Nana (echos)

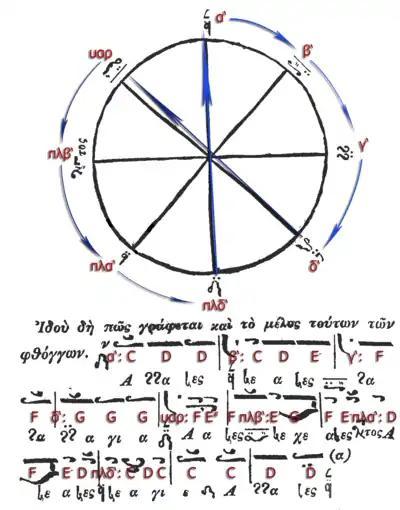
Chrysanthos' "Parallage" according to the trochos system (1832, p. 30)

This simple form is used until today, but Chrysanthos also developed its whole melos as a kind of exegesis ("interpretation") of the simple traditional echema of phthora nana: